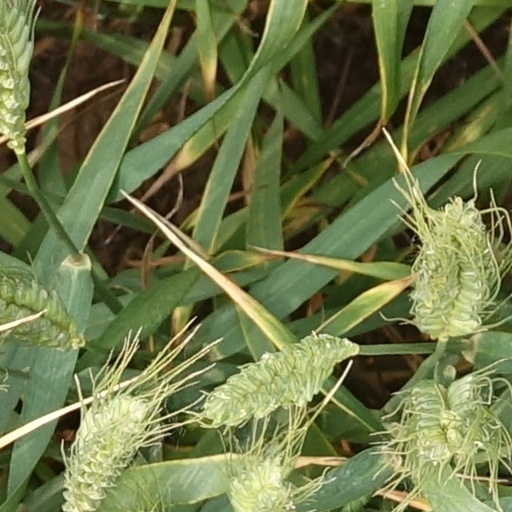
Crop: wheat